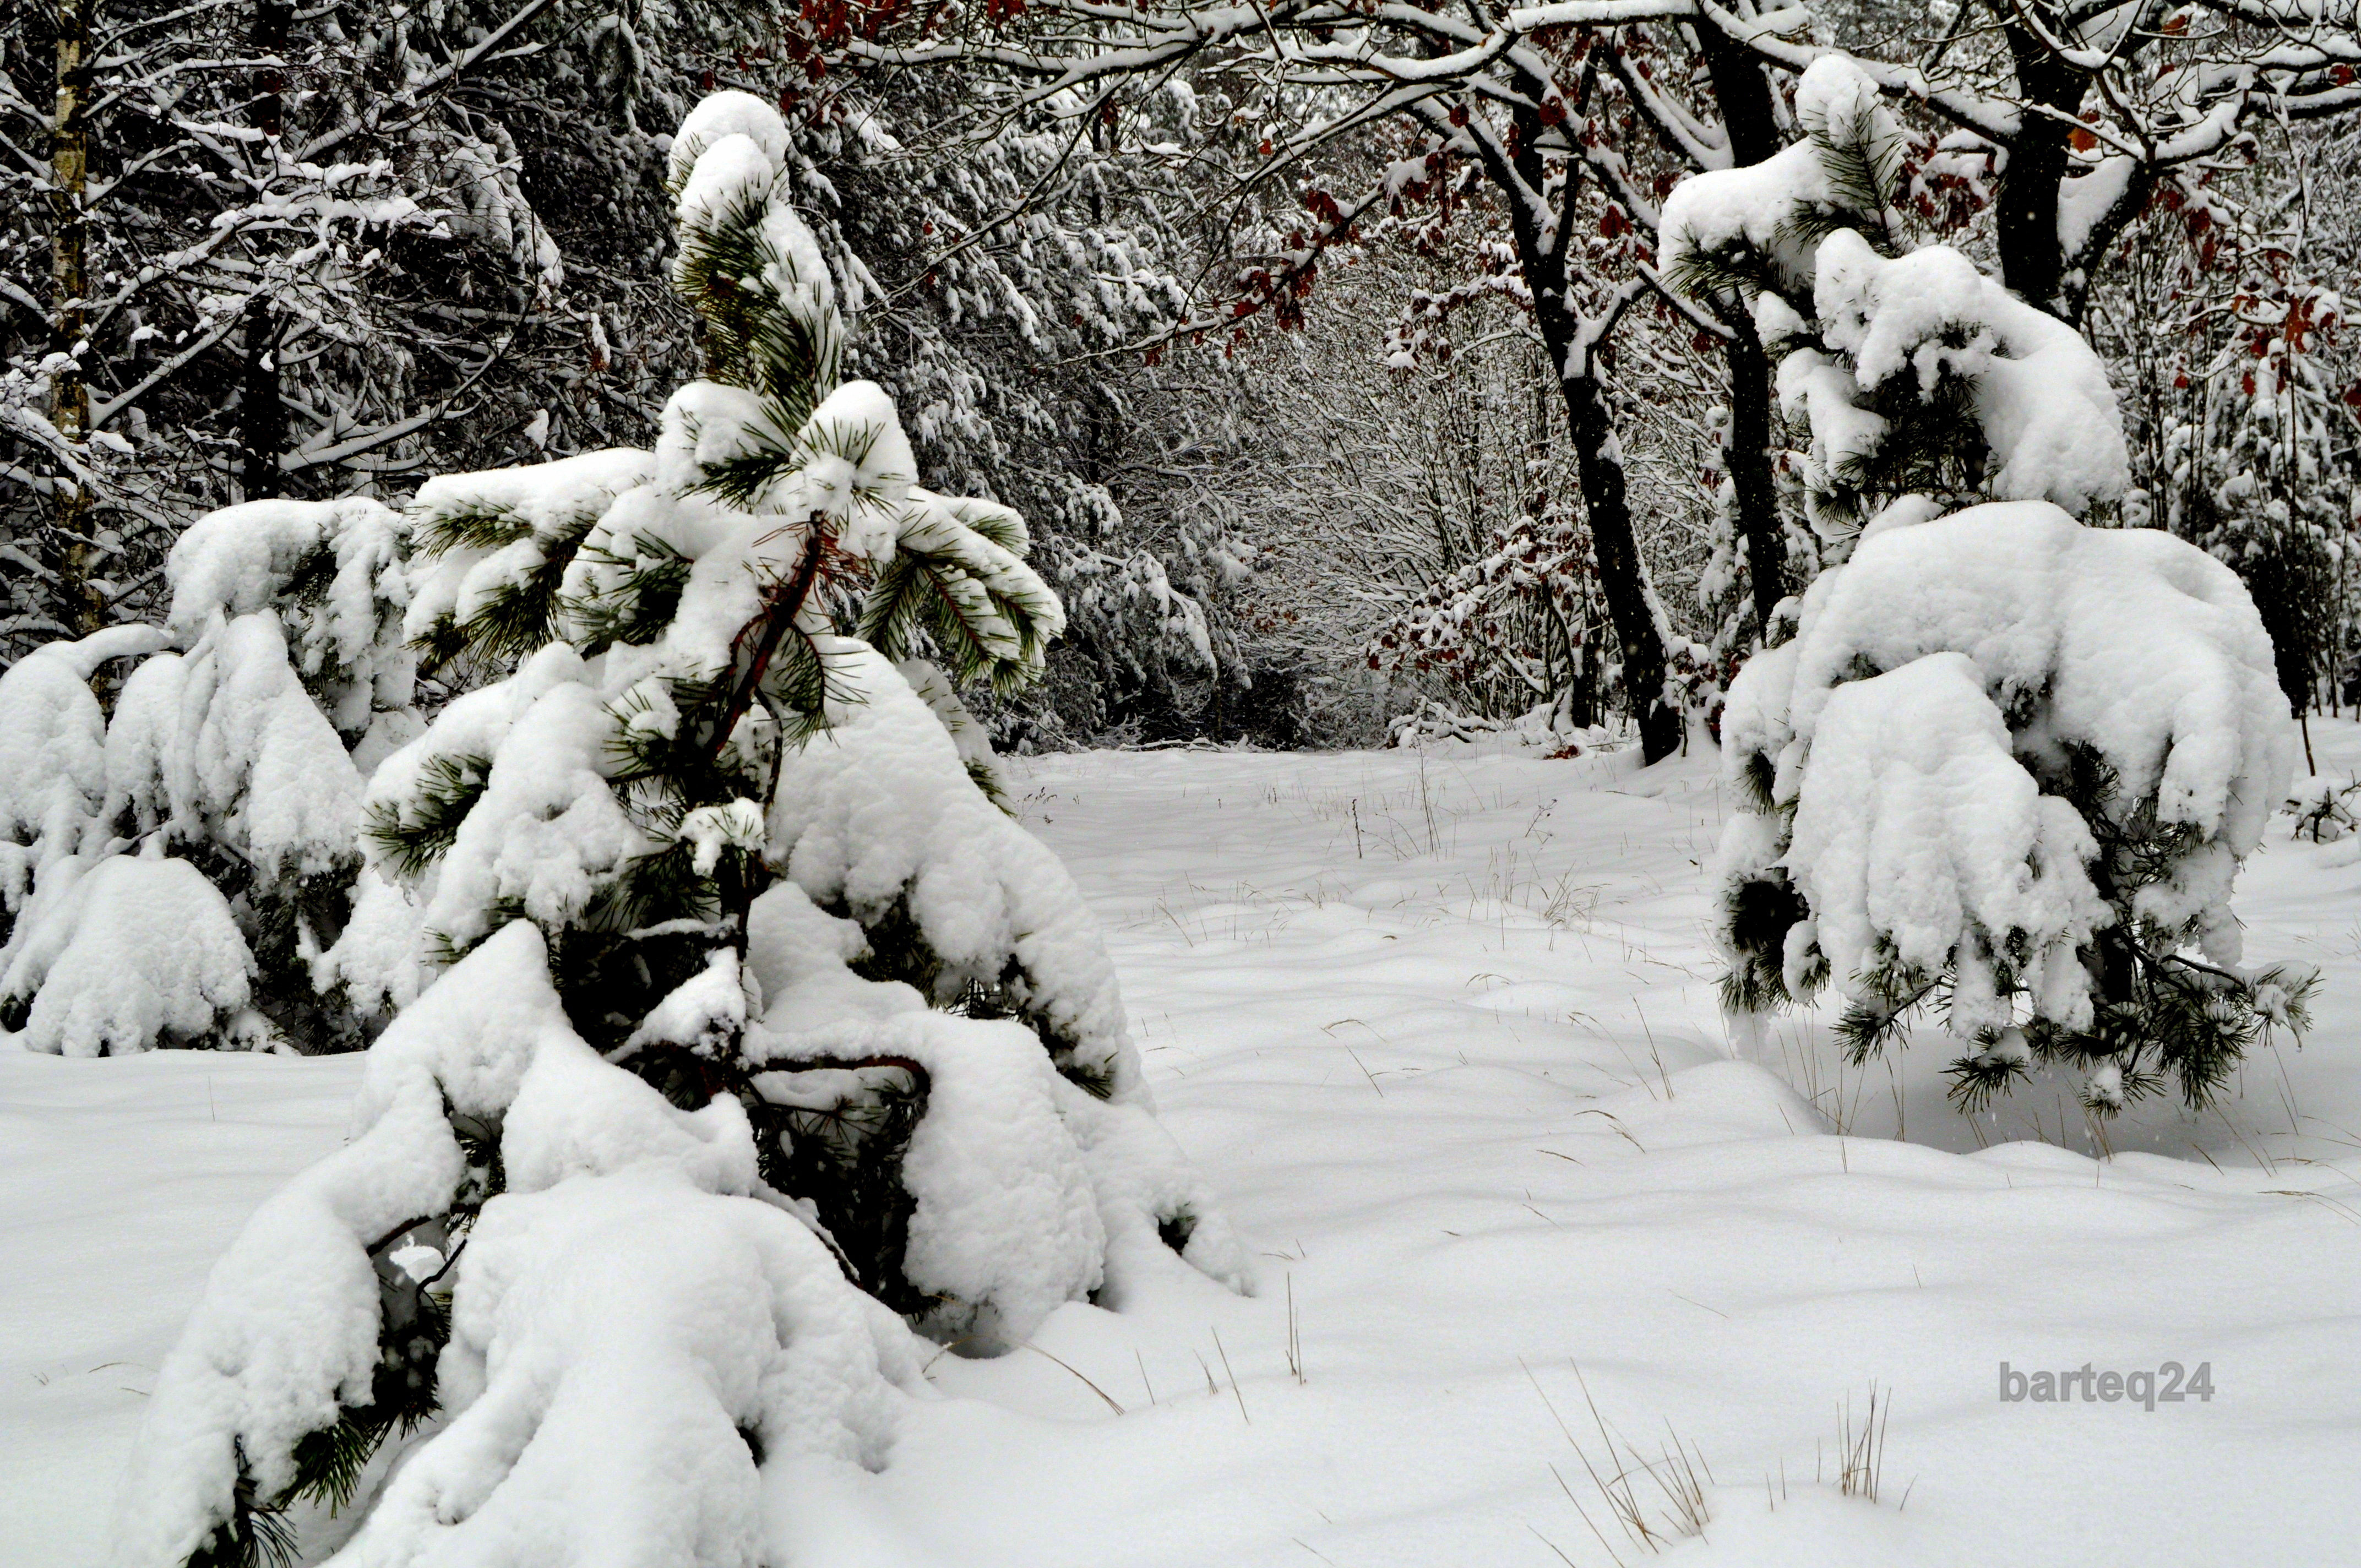
snow, winter, europe, weather, season, poland, europa, blizzard, polska, mazovia, mazowsze, stupsk, freezing, m awa, winter storm